The Gracious Few

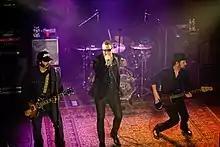
Taylor, Martin, Gracey, and Dahlheimer on October 30, 2010

The Gracious Few (also known as TGF) were an American rock group from York, Pennsylvania. The band featured guitarist Chad Taylor, bassist Patrick Dahlheimer and drummer Chad Gracey from the band Live, along with lead vocalist Kevin Martin, and guitarist Sean Hennesy from the band Candlebox.